Minaret of Jam

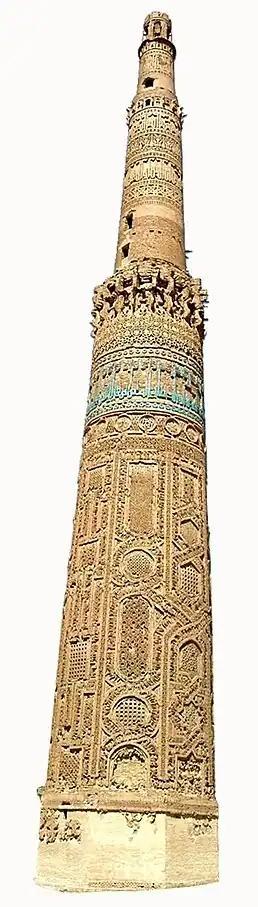
Jam minaret

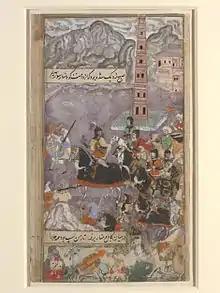
Timurid conqueror Babur advances through Jam and the mountains to Kabul.

During the 12th and 13th century, the Ghurids controlled what is now Afghanistan, but also parts of eastern Iran, Central Asia, Northern India and parts of Pakistan.